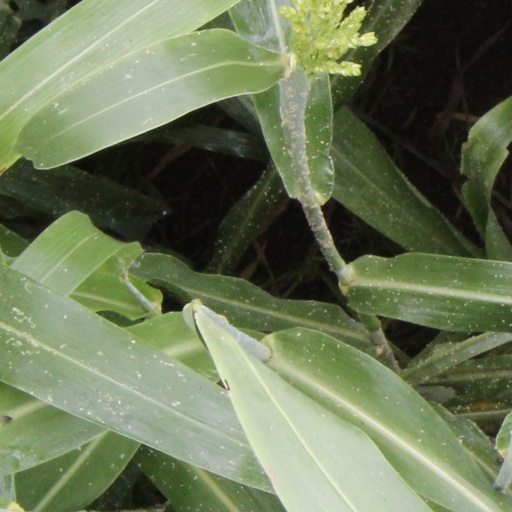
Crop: sorghum